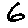
Label: 6